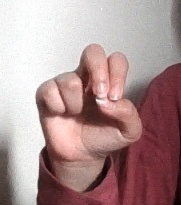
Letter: gaaf